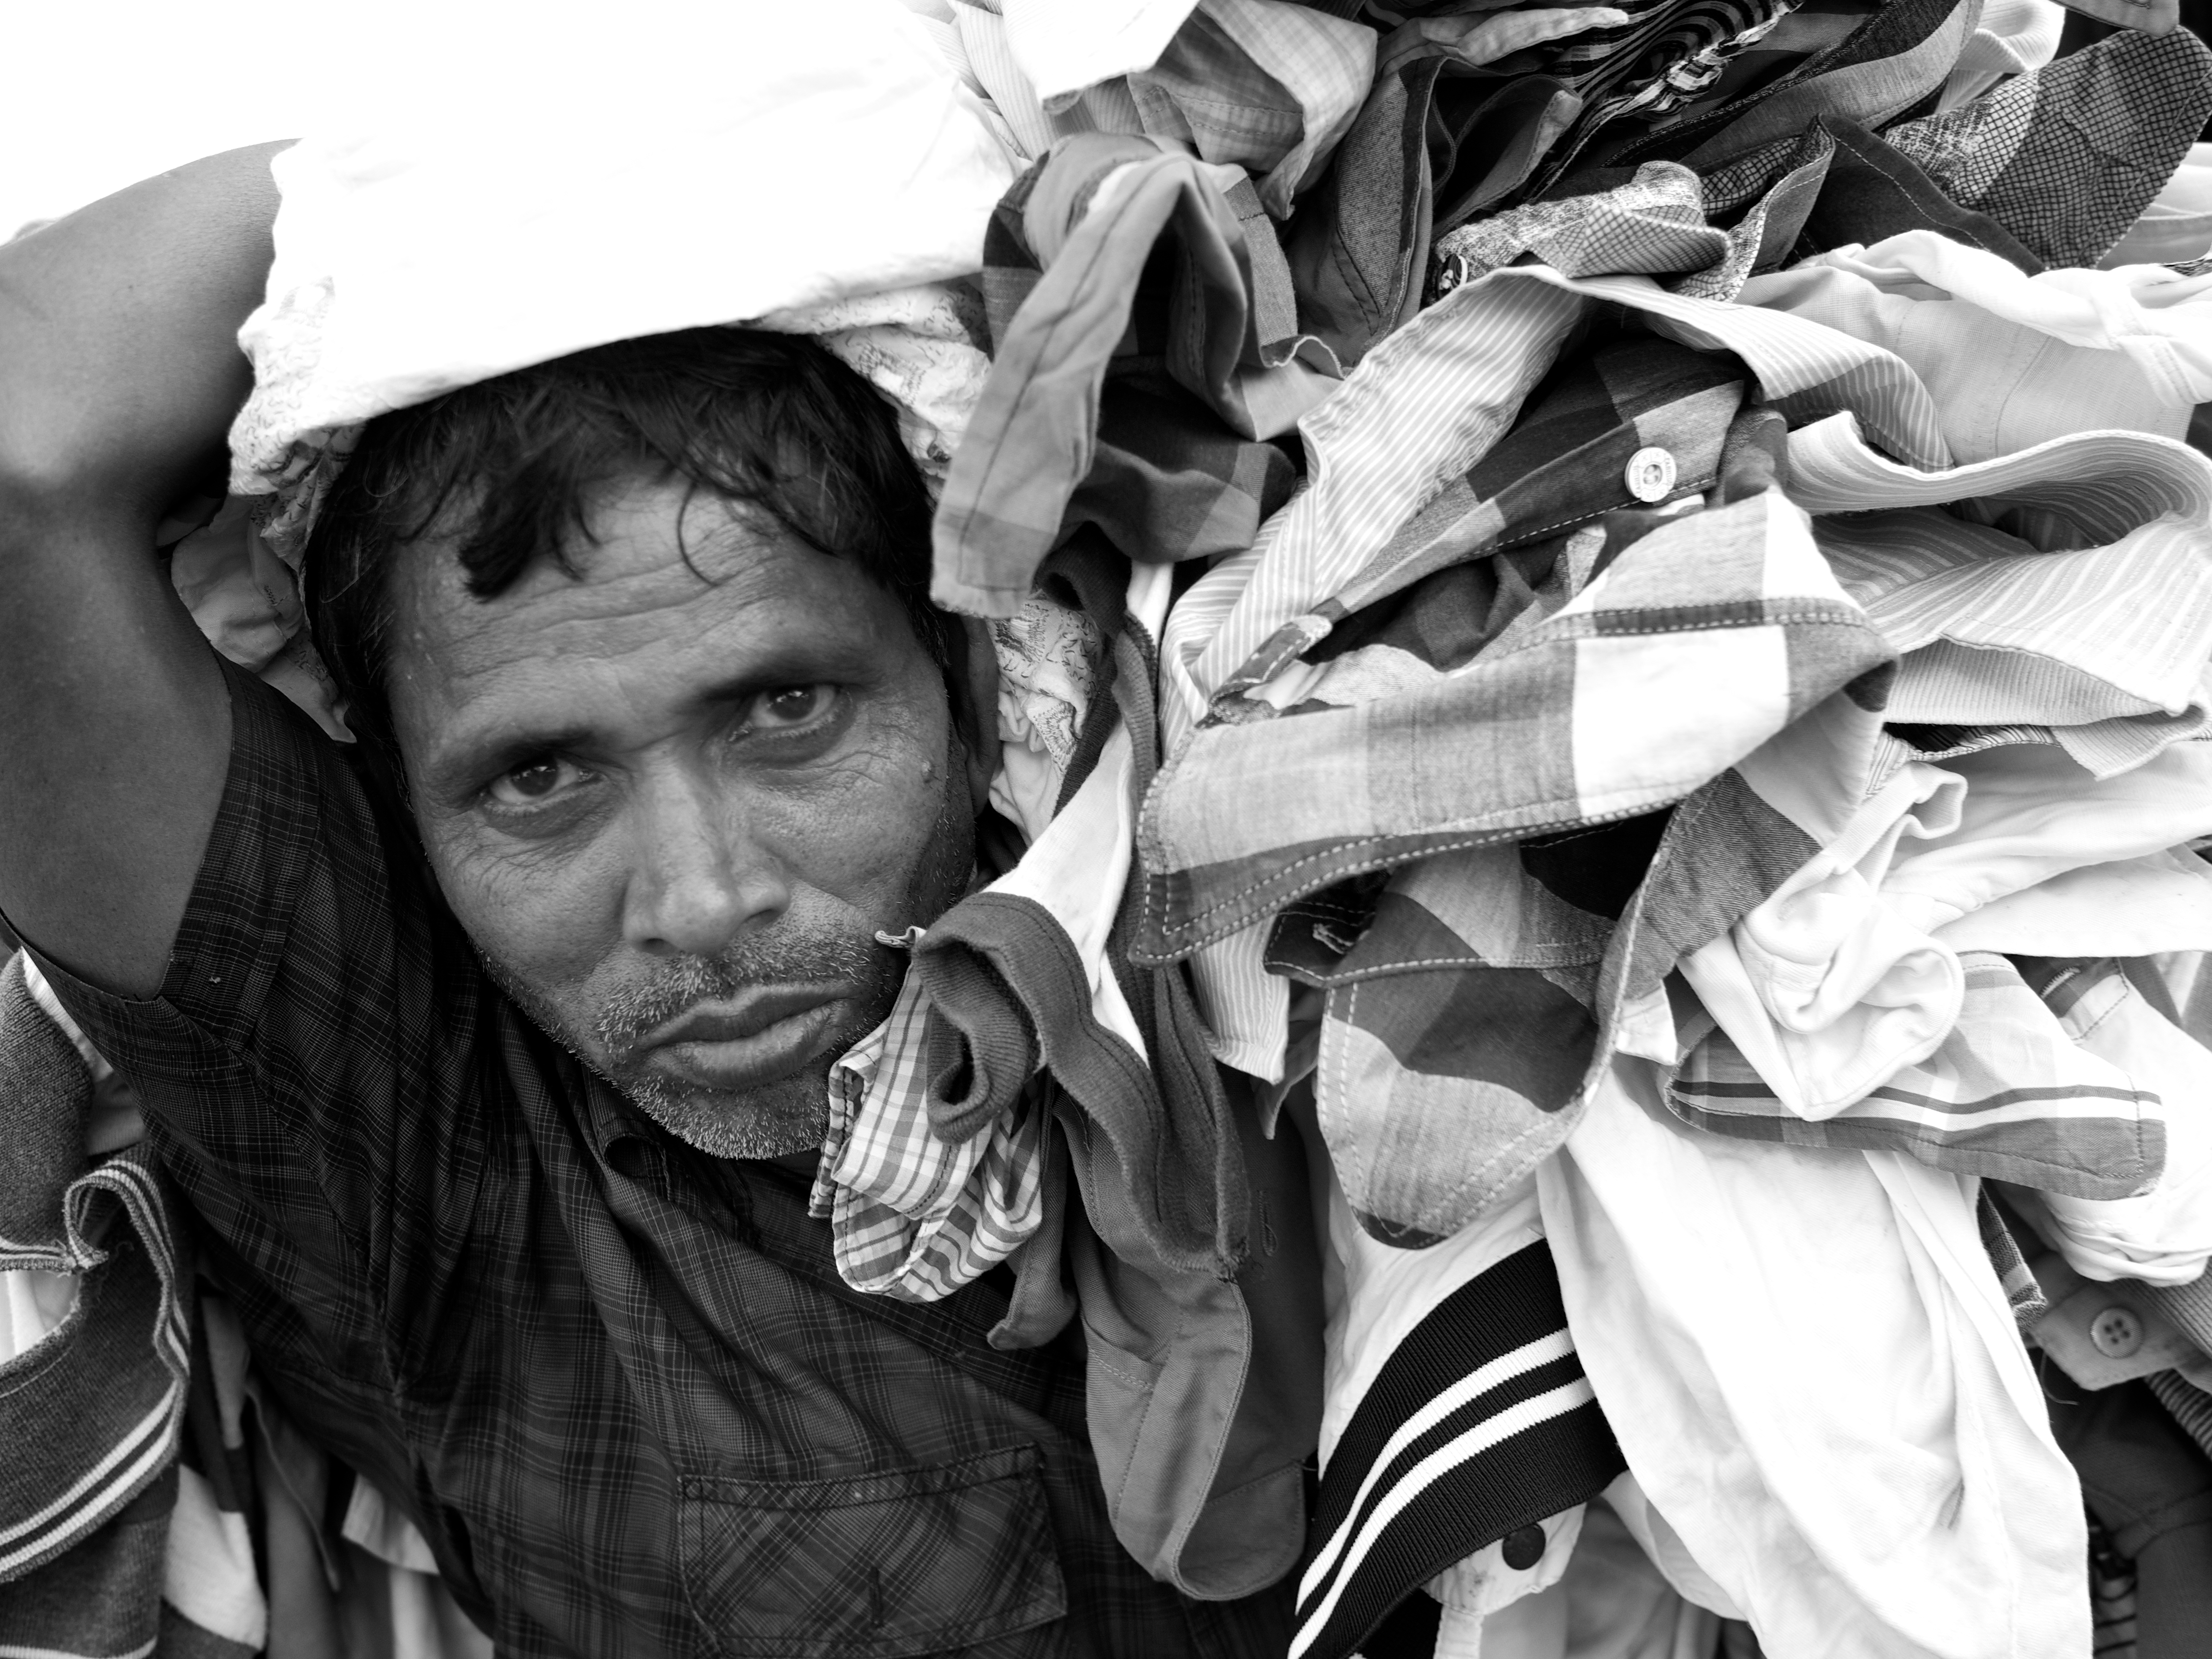
person, black and white, people, white, street, photography, ebook, training, black, monochrome, streetphotography, flickr, thomas, video, olympus, omd, fuji, leica, monochrom, leuthard, hcb, thomasleuthard, monochrome photography